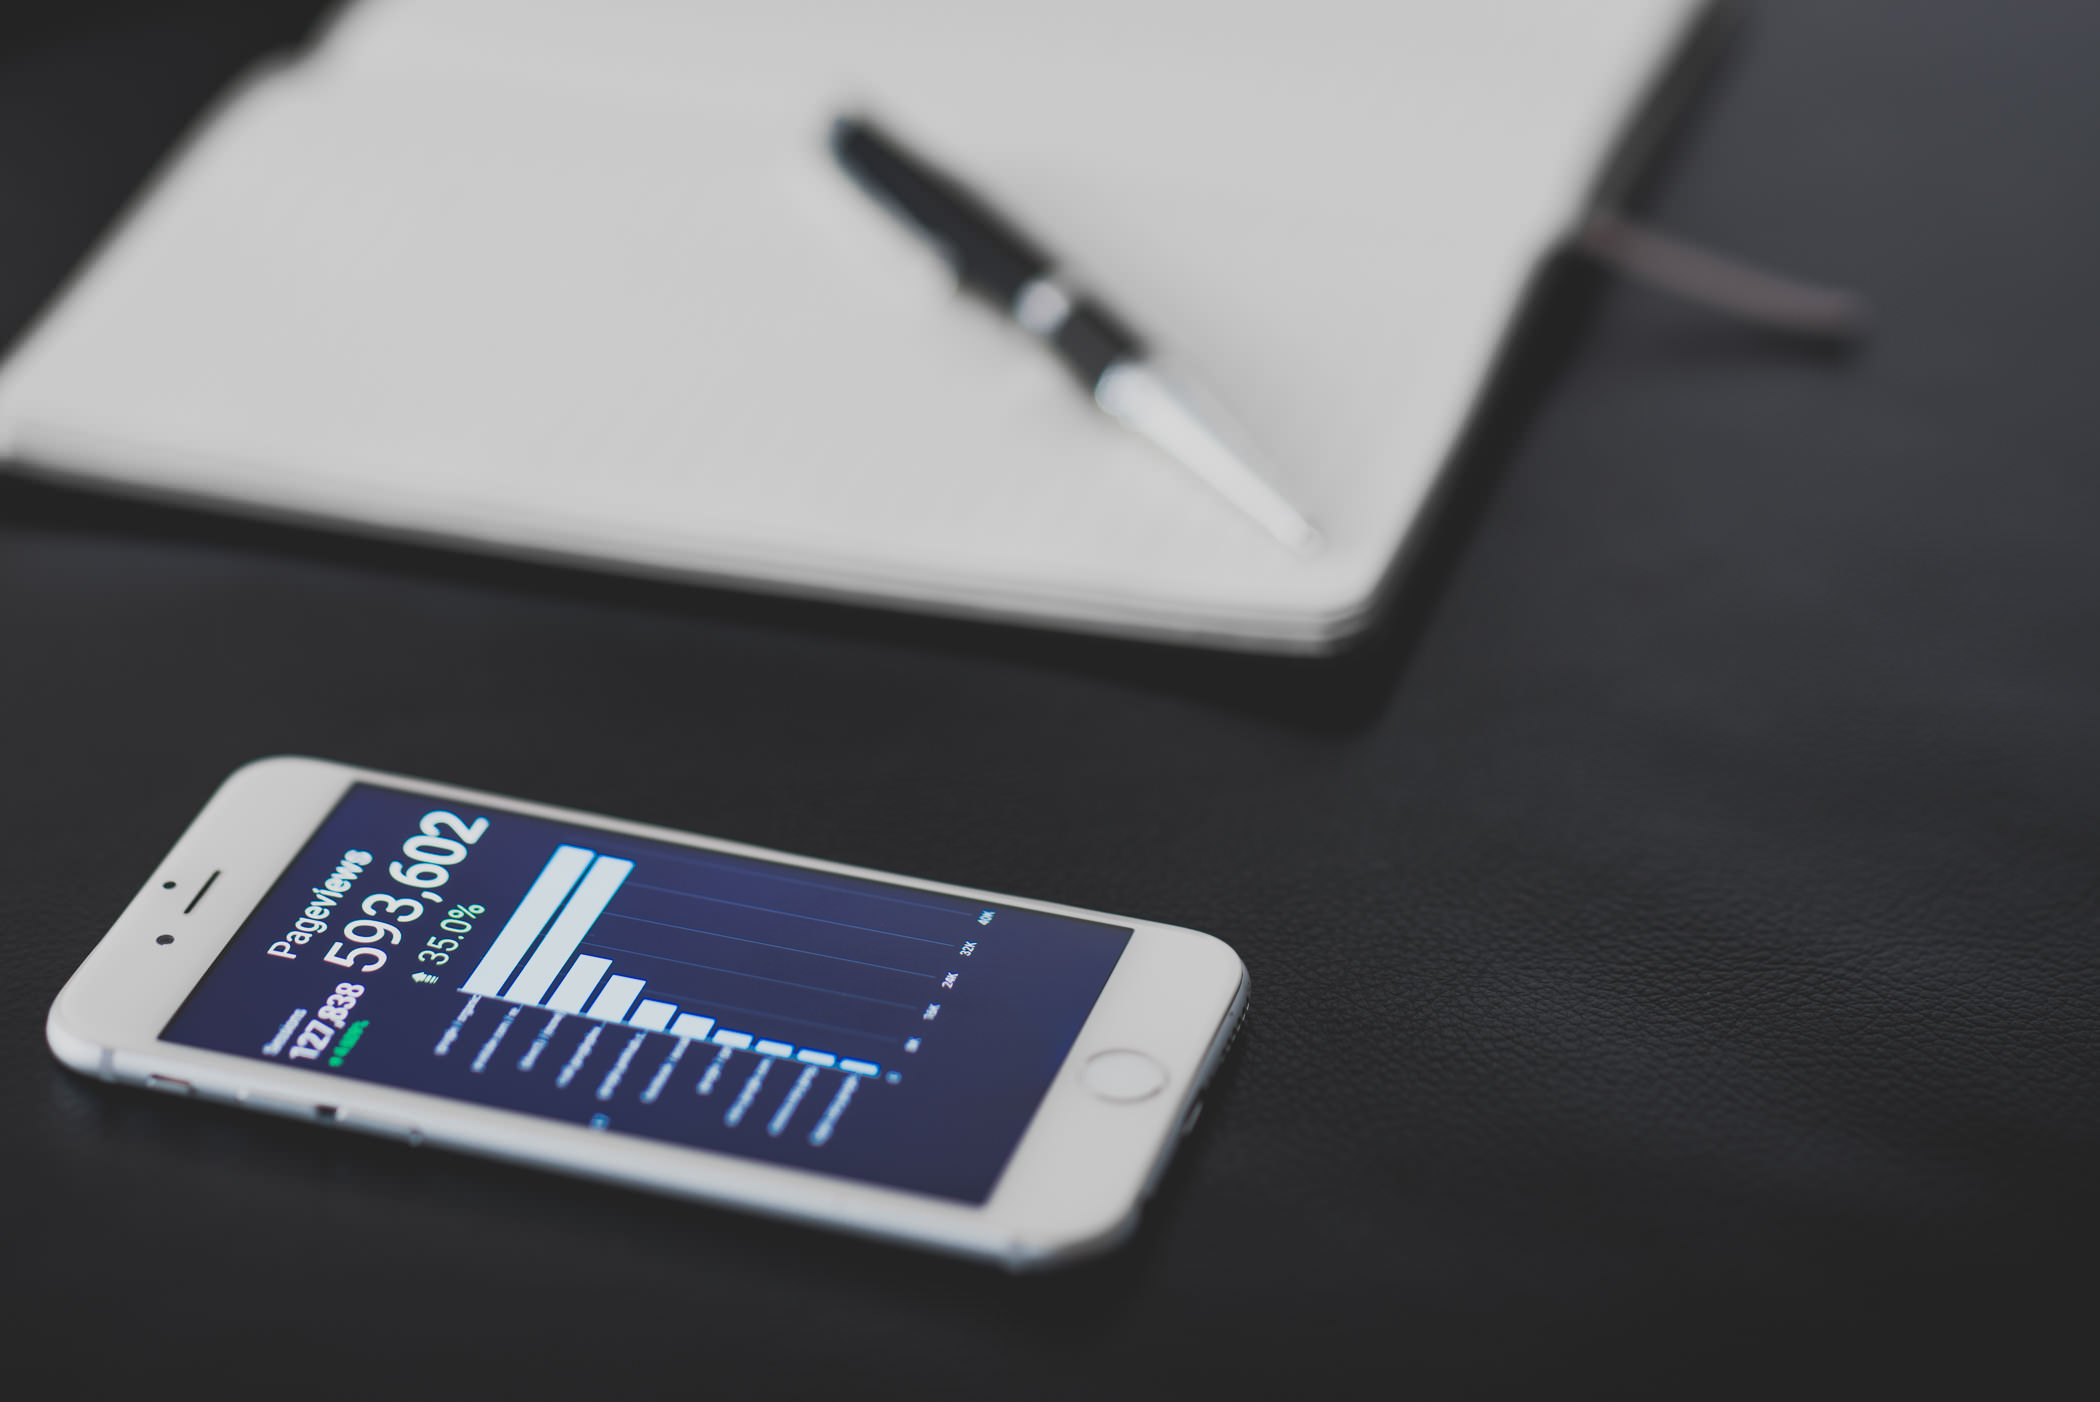
technology, electronic device, Material property, font, gadget, brand, electric blue, logo